Rhode Island Route 179

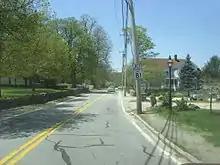
Route 179 approaching the intersection with Route 81 in Little Compton

Route 179 begins at an intersection with Route 77 (Main Road) in the Nonquit Pond area of Tiverton, Rhode Island. Route 179 progresses eastward as East Road through a residential neighborhood until the intersection with Eight Rod Way, where the alignment shifts to the southeast. Curving in several directions, Route 179 enters a busier neighborhood at the intersection with Lake Road. Just after Lake Road, the designation changes alignments at a fork, becoming part of Stone Church Road, instead of East Road, which continues straight towards Route 81. Route 179 turns to the southeast, passing homes and a large field before entering the neighborhood of Adamsville. At the intersection with Colebrook Road in Adamsville, Route 179 turns eastward and changes names once again this time to Main Street. Passing a short residential stretch, Route 179 intersects with Route 81 (Crandall Road), where both Route 179 and Route 81 terminate. Main Street continues eastward a short distance to the Massachusetts state line.